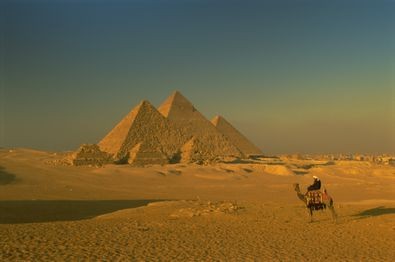
Landmark: Pyramids of Giza